Redut

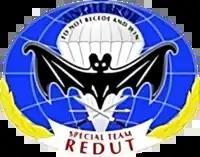
Logo of the PMC Redut

Redut, also known as Redoubt, Redut-Antiterror, Redut Security or Centre R, formerly known as "Shield", is a registered Russian Private Military Company (PMC) that is a part of the "Antiterror-family" — a group of PMCs that protect commercial operations of Russian companies. It is currently deployed by Russia in the Russian invasion of Ukraine. According to an RFE/RL investigation, concurrent "Redut" is controlled by the GRU and acts as a proxy umbrella organization for mercenaries, managing finances, recruitment and logistical supply of various formations.